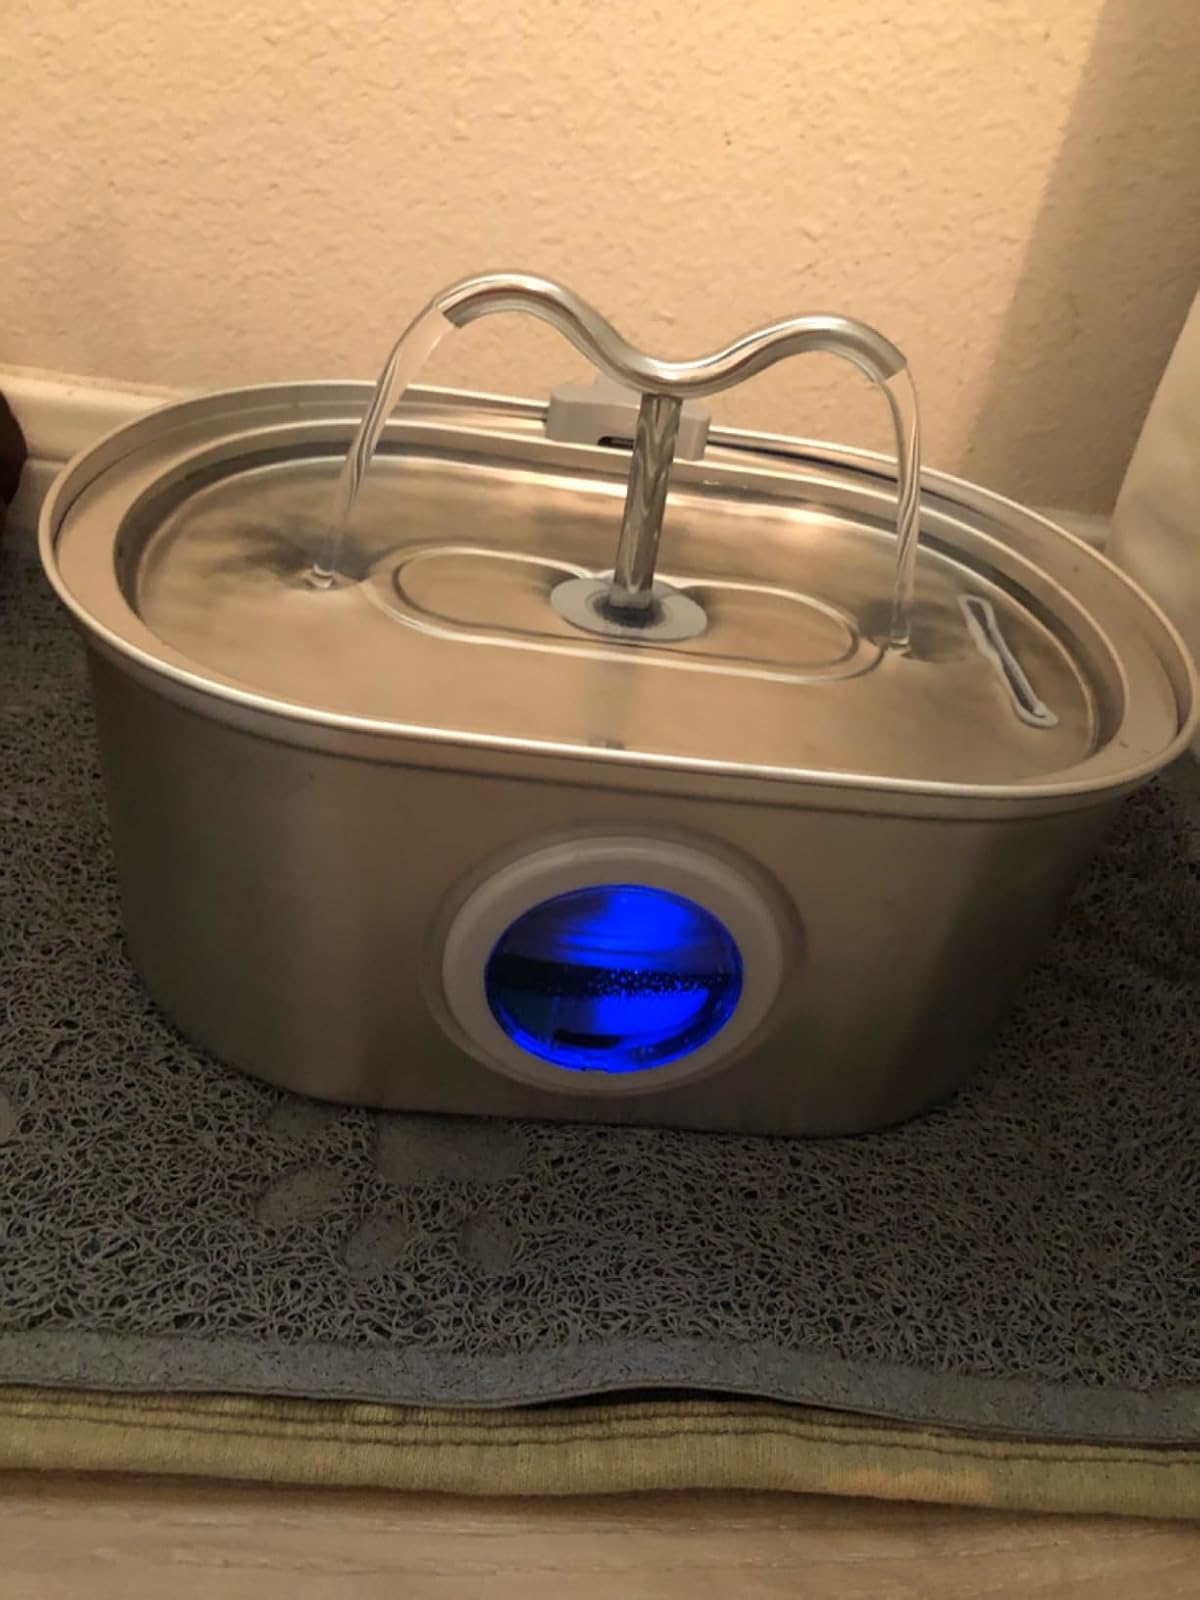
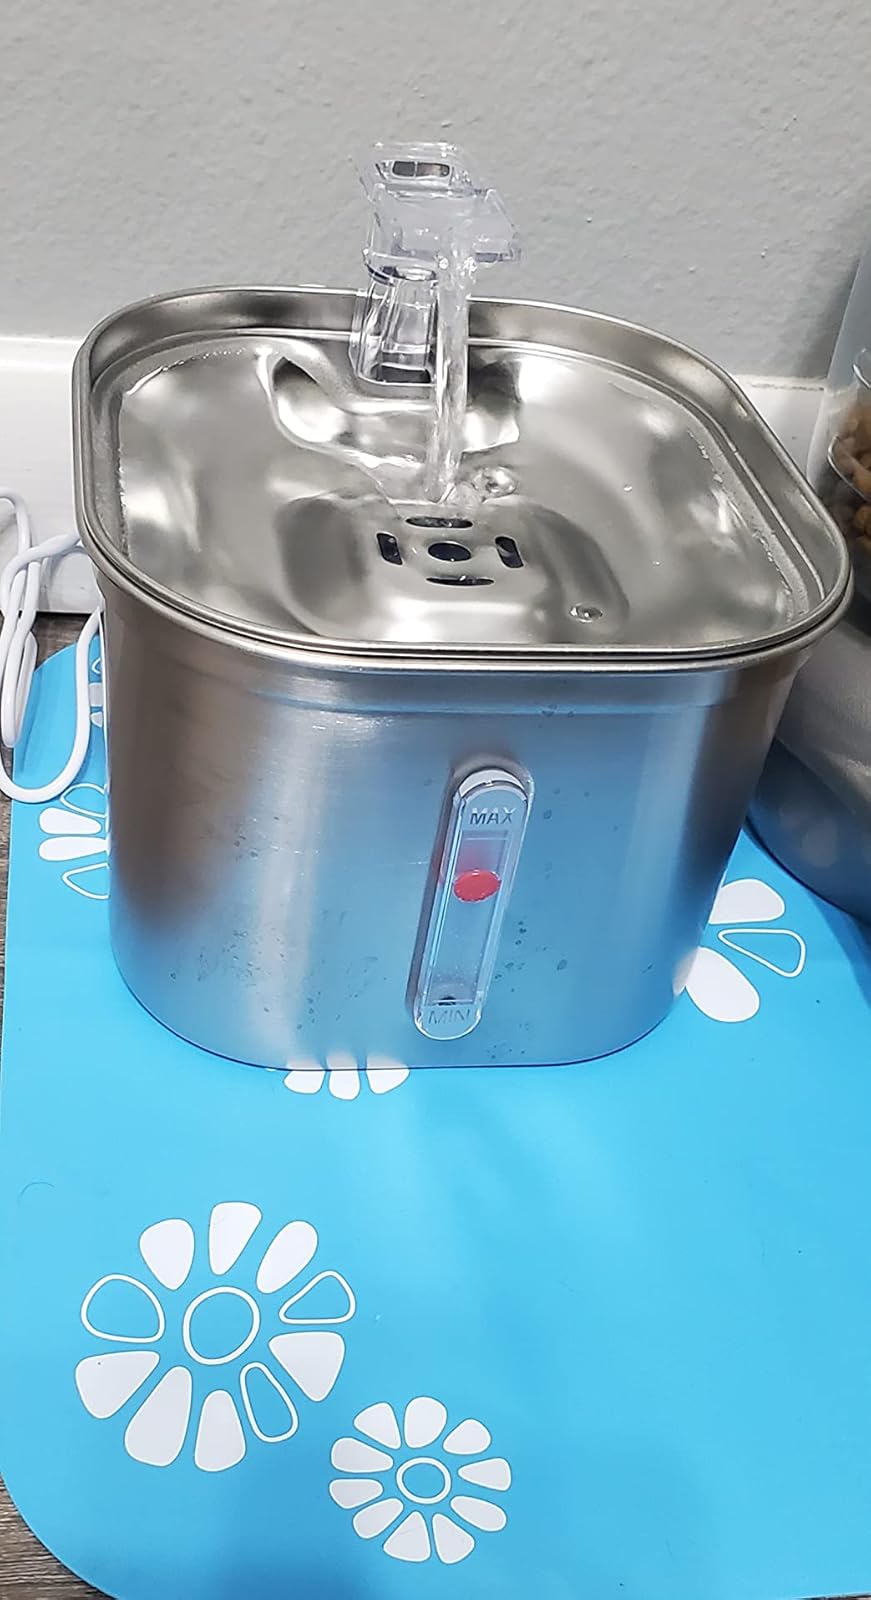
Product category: items_bowl
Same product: no